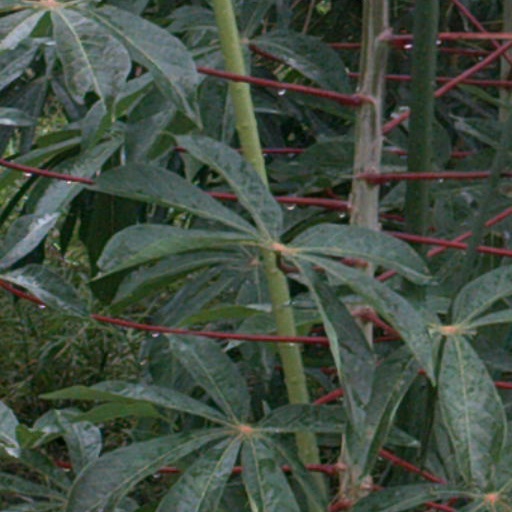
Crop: cassava